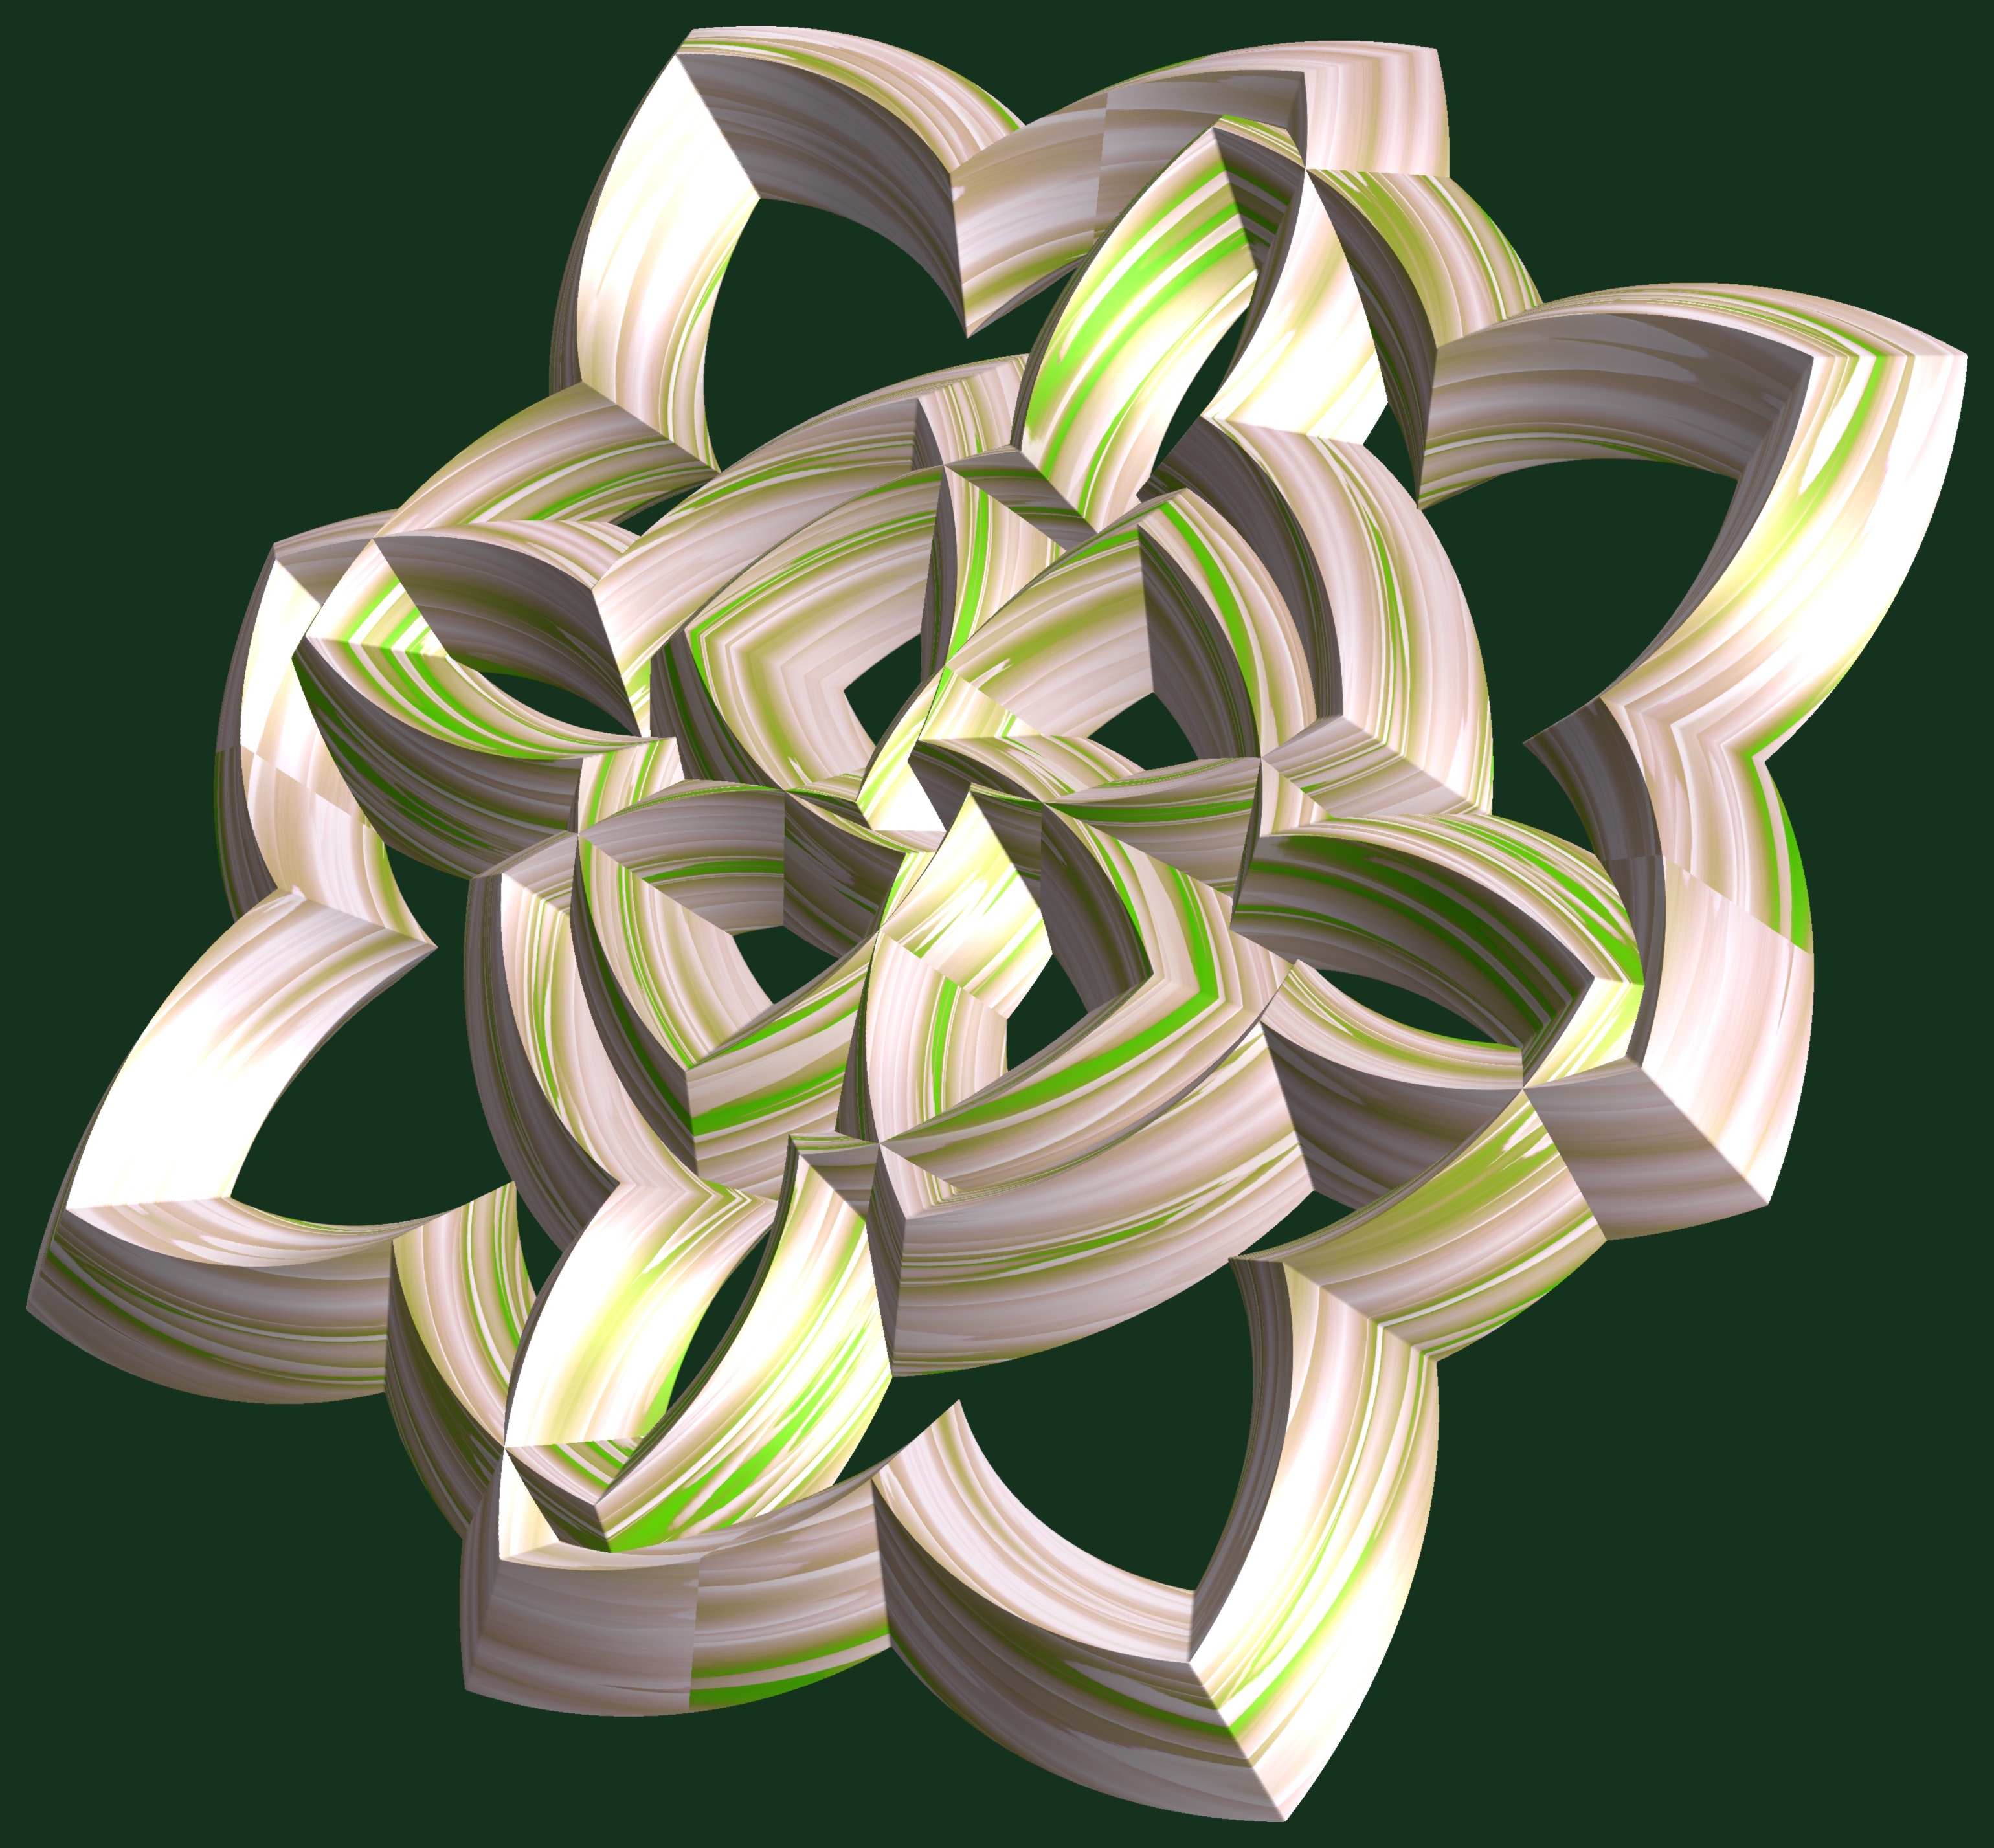
abstract, structure, plant, texture, leaf, spiral, flower, petal, pattern, green, produce, geometry, circle, sculpture, cool image, illustration, design, symmetry, 3d, graphic, shape, torus, mathematica, cg, parametricplot3d, code, program, algorithm, mapping, geometricsculpture, flowering plant, land plant